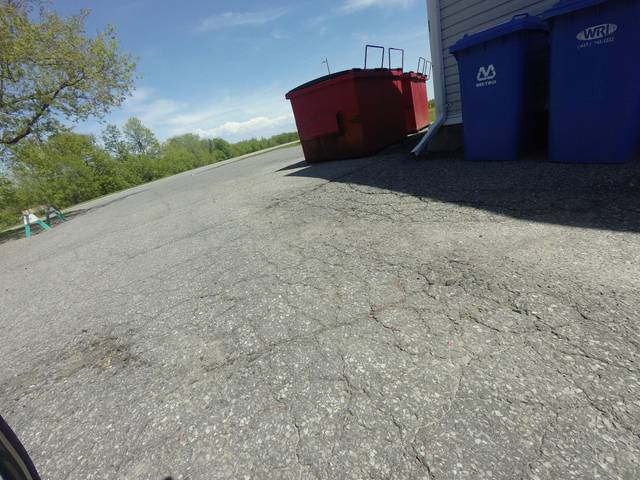
Region: Canada
Coordinates: 45.353, -75.918